Municipality of Izola

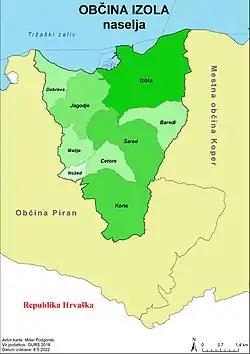
Villages in the municipality

In addition to the municipal seat of Izola, the municipality also includes the following settlements: